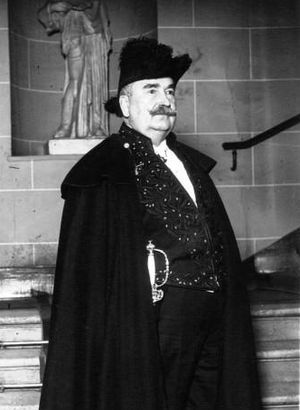
Louis Bertrand
Louis Bertrand 1926.
Louis Marie Émile Bertrand var en fransk forfatter.